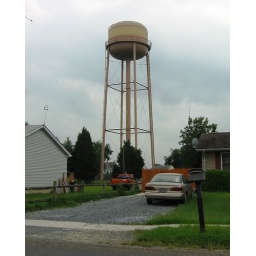
The water tower serving the small town of Felton, in Kent County, Delaware.